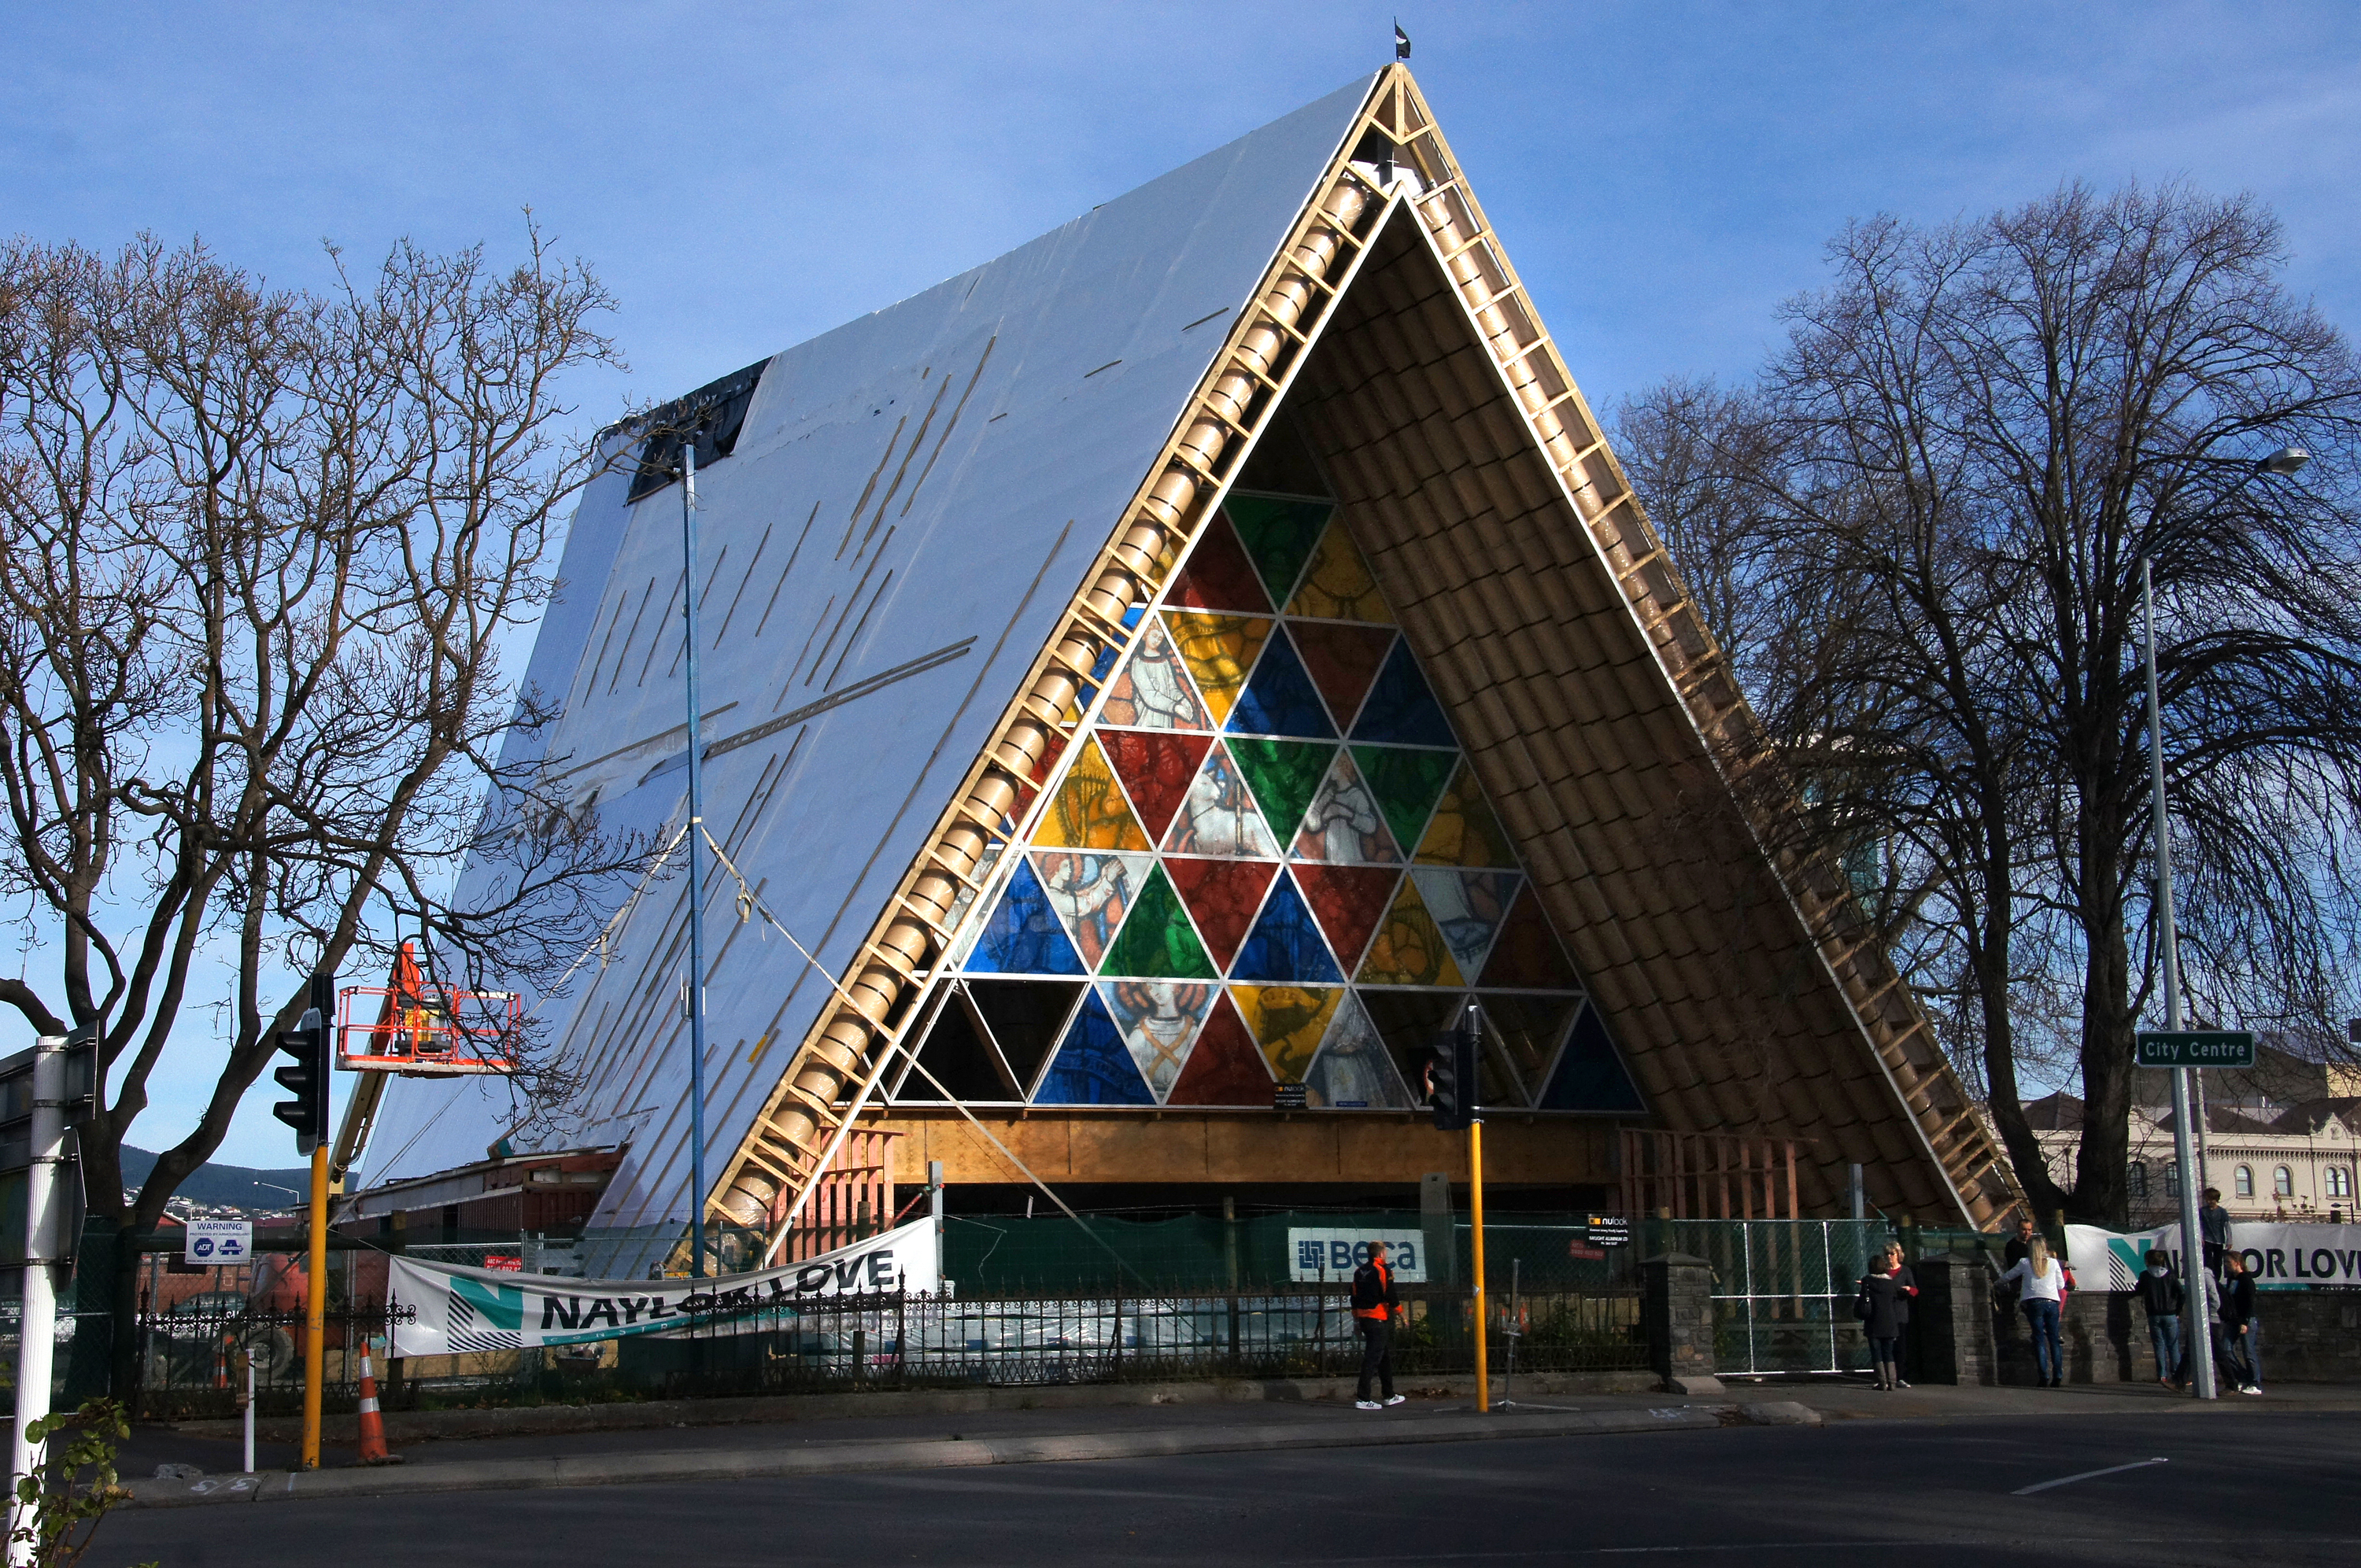
architecture, downtown, tower, plaza, religion, landmark, facade, church, place of worship, temple, town square, christchurch, holyplaces, placesofworship, religon, sonydslra580, christchurcheartquake, cardboardcathedral, stainedglasswindow, modernbuildings, aframe, neighbourhood, urban area